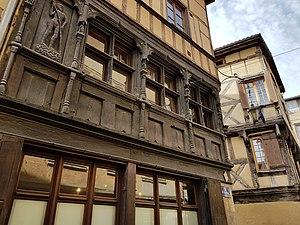
Maison de l'Homme des bois accueillant le Musée de la Coutellerie à Thiers
Le musée de la coutellerie est un musée municipal situé à Thiers dans le département français du Puy-de-Dôme en région Auvergne-Rhône-Alpes.